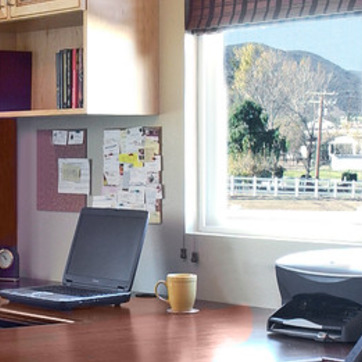
Material: painted